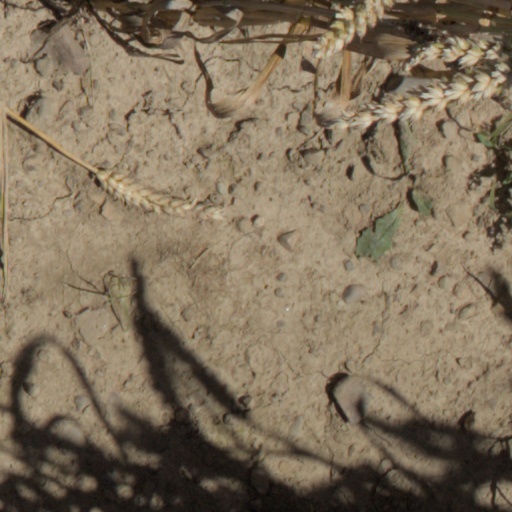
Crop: wheat